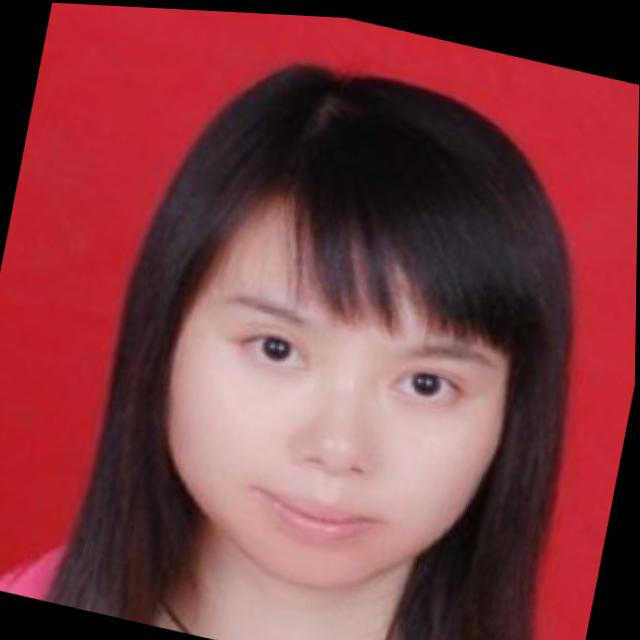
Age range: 21-44